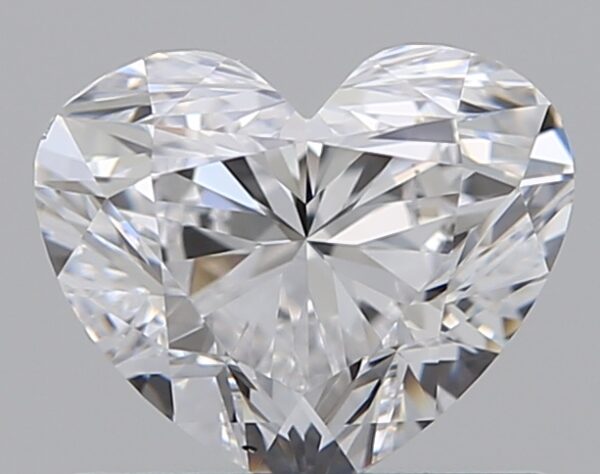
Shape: heart
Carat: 0.7
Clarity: VS2
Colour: D
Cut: VG
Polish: EX
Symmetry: VG
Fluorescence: N
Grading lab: GIA
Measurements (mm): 5.12 x 6.14 x 3.57